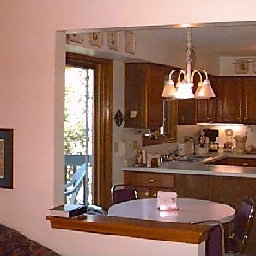
Room type: kitchen